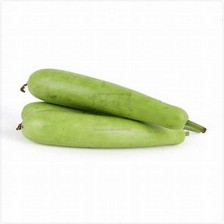
Label: others